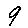
Label: 9